W. H. Berry

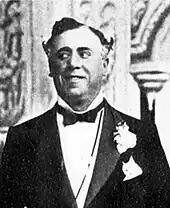
Berry in 1916

Berry was born in London. At the age of 14 he was apprenticed to the theatre booking-agency Keith, Prowse and Co., through which he had access to free seats for West End plays and musical shows. He became fascinated with the theatre, and got a job as assistant business manager to the actor-manager Wilson Barrett at the old Globe Theatre. In 1898, Barrett gave up the Globe, and left England to tour Australia, leaving Berry unemployed. He took a job in a factory, where his colleagues found him so entertaining that he was quickly in demand at local dinners and concerts, and was able to give up the factory job. While still at the factory, he met Kitty Hanson, a typist, whom he married.